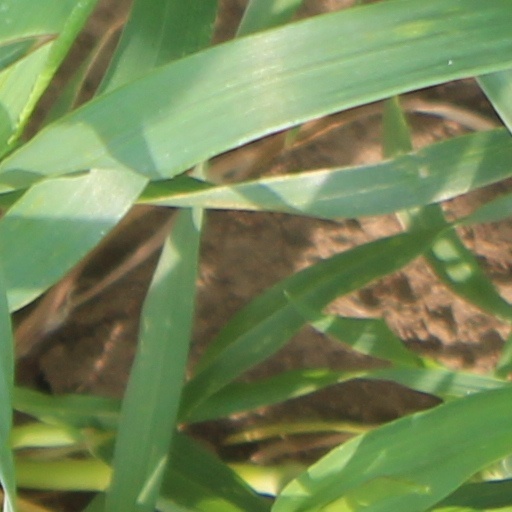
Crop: wheat